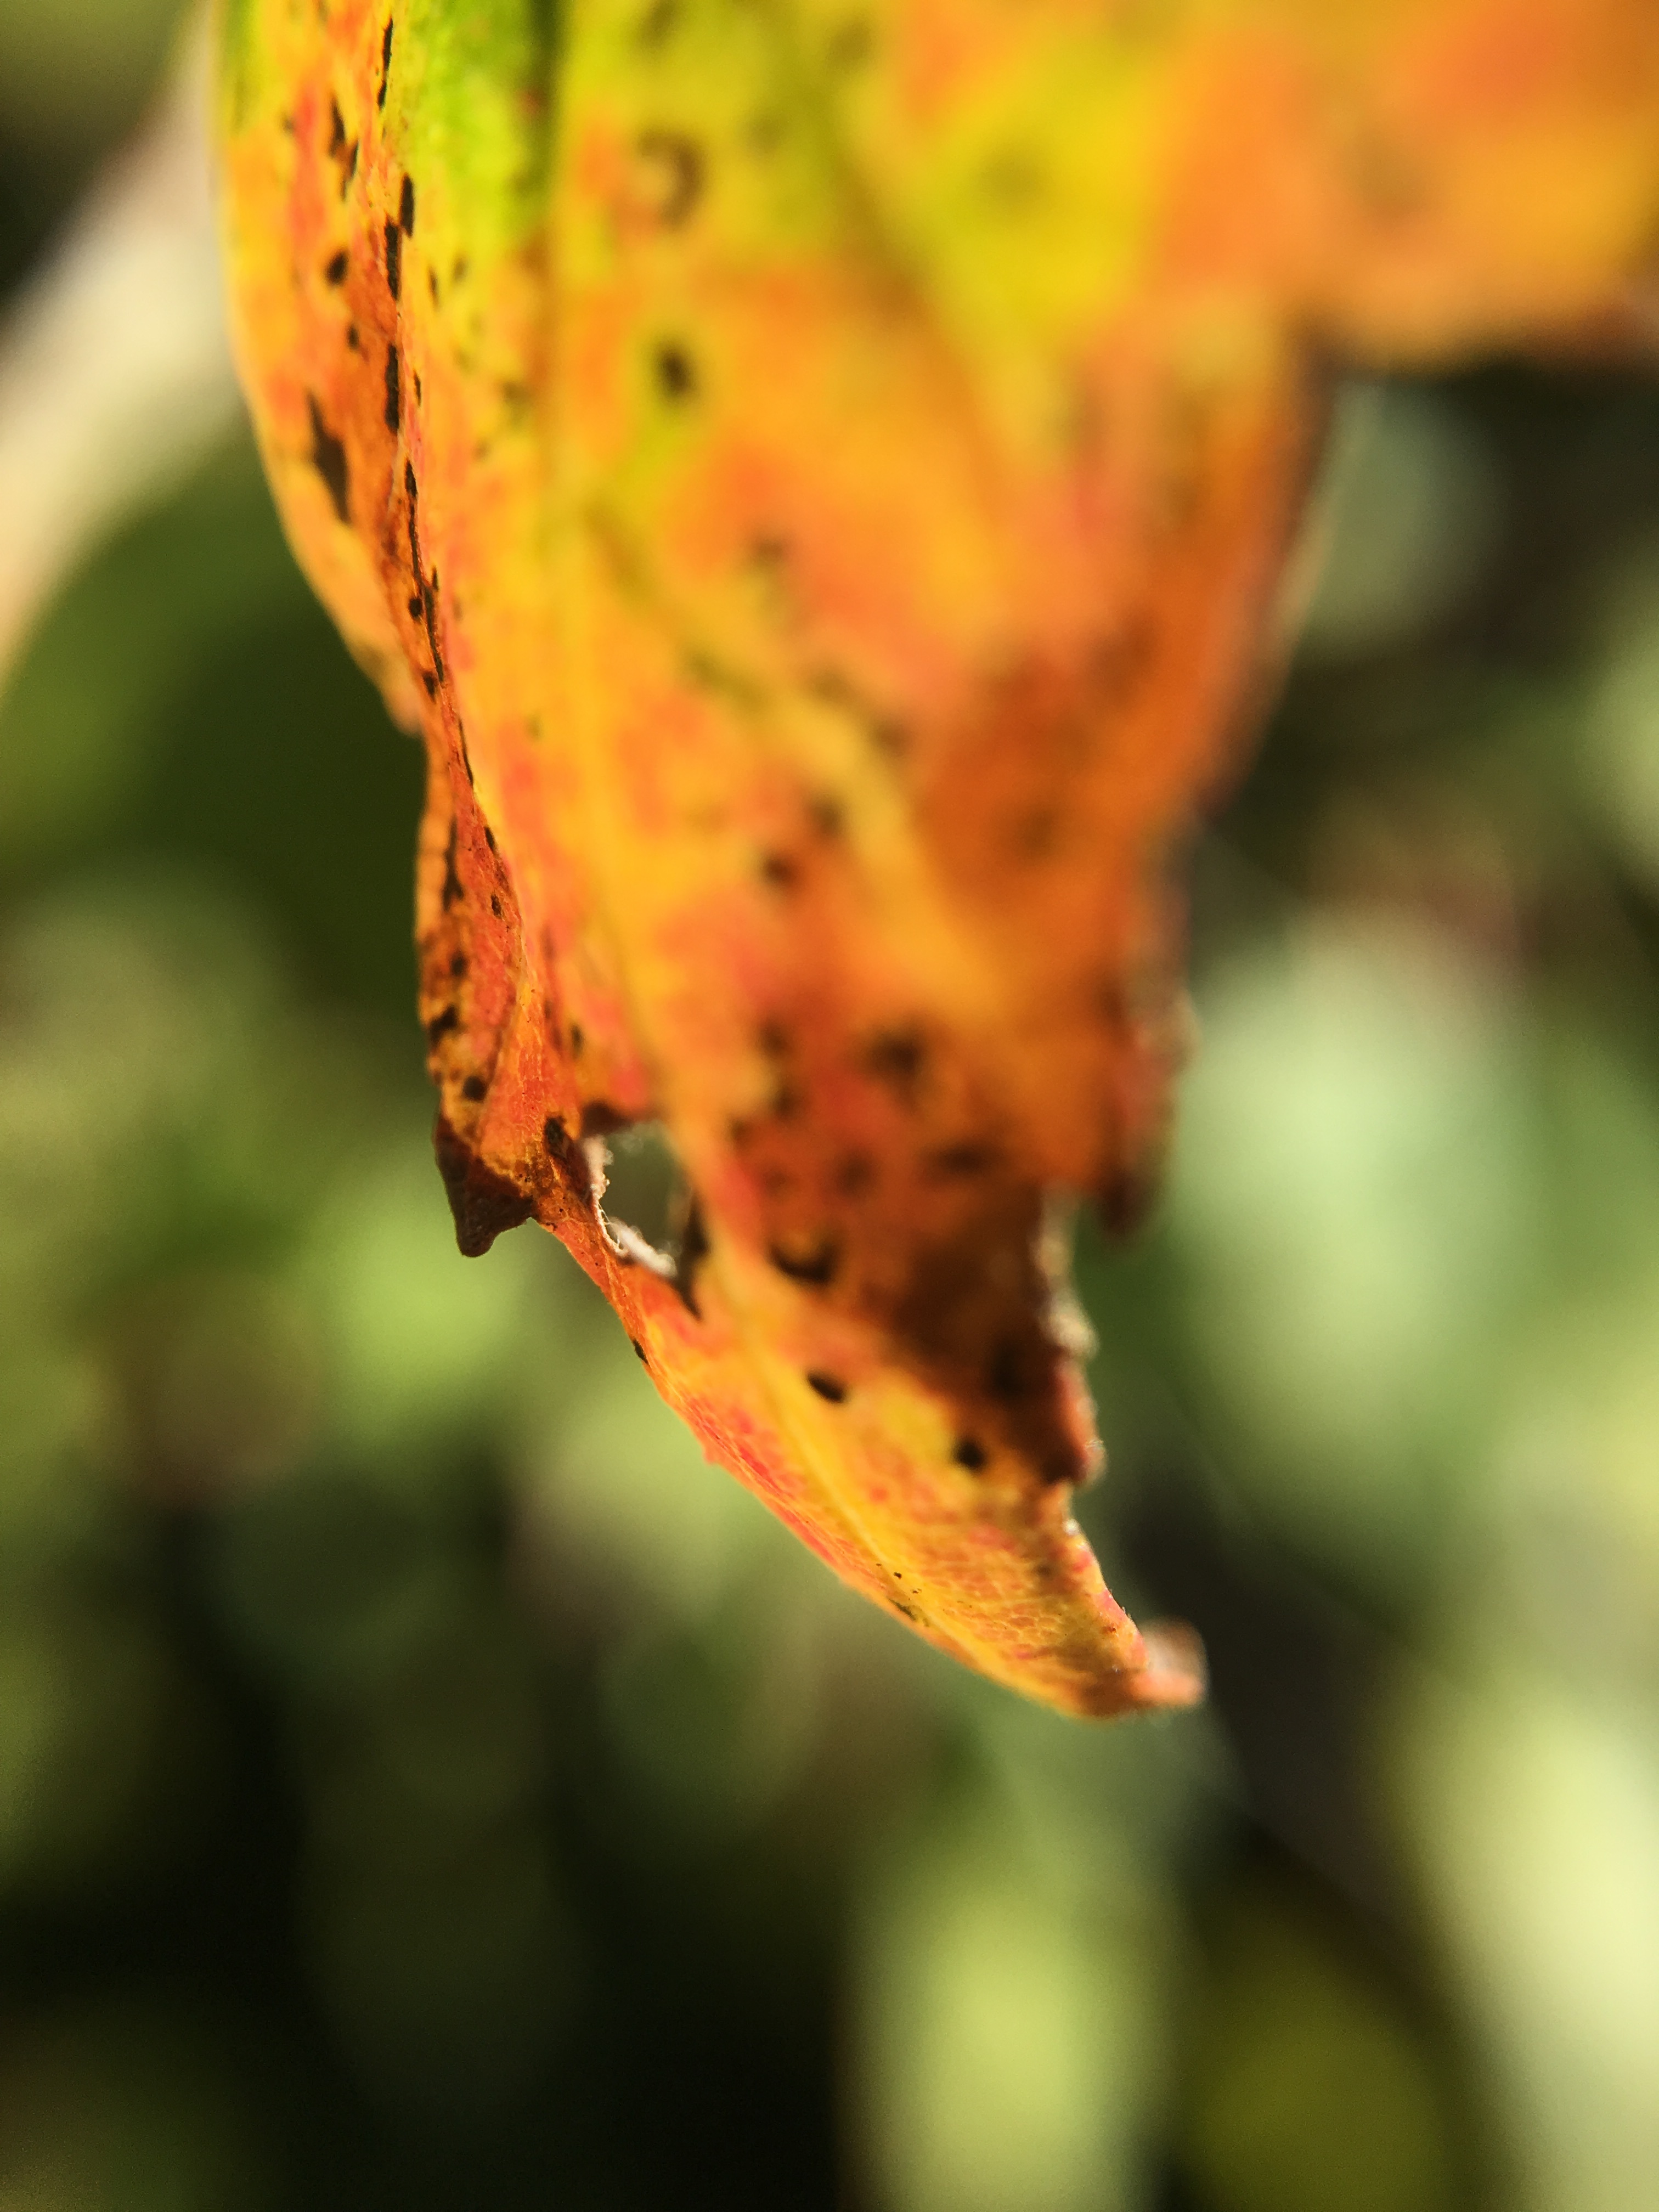
tree, nature, plant, photography, leaf, flower, green, produce, autumn, botany, yellow, flora, season, fauna, wildflower, close up, macro photography, flowering plant, plant stem, land plant